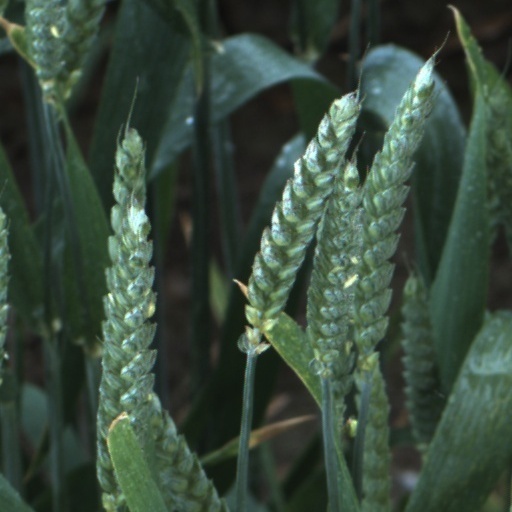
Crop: wheat